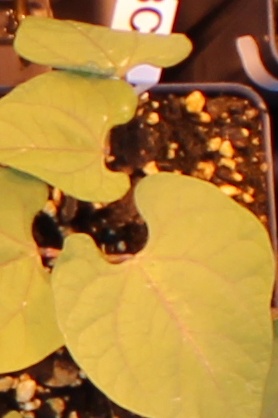
Label: Blackbean